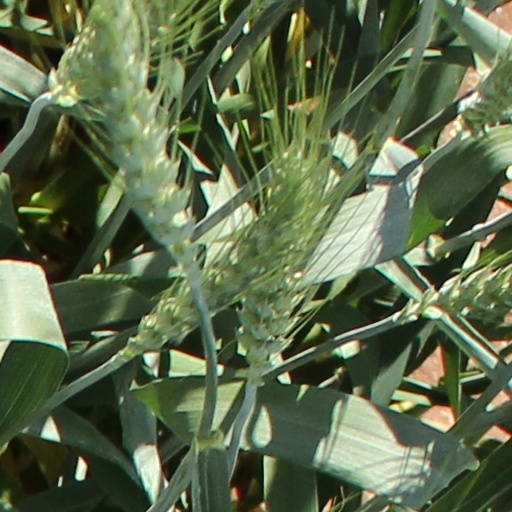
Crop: wheat